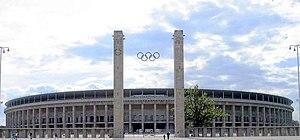
Werner Julius March est un architecte allemand. Sa construction la plus célèbre est le stade olympique de Berlin.
Le Tournoi des quatre nations, est un tournoi international de football qui s'est déroulé en 1988 à Berlin-Ouest, alors en RFA.
Berlin /bɛʁ.lɛ̃/ est la capitale et la plus grande ville d'Allemagne. Institutionnellement, c’est une ville-État nommée Land de Berlin.
L’architecture nazie désigne l'architecture officielle allemande sous le régime national-socialiste. Ce concept tente de mettre en valeur un certain nombre de caractéristiques communes dans les commandes architecturales de l'État et du parti national-socialiste entre 1933 et 1945 et dans la réalisation des projets qui ont découlé de ces commandes.
Le 16 août en sport.
Le sport en Allemagne est une partie importante de la culture et de la société allemande. En 2006, environ 27,5 millions de personnes étaient des membres des plus de 991 000 clubs de sport en Allemagne. Presque tous les clubs sportifs sont représentés par la Deutscher Olympischer Sportbund. Avec un total de 26 000 clubs et de 178 000 équipes, la Fédération allemande de football est le plus grand organisme individuel dans la DOSB.